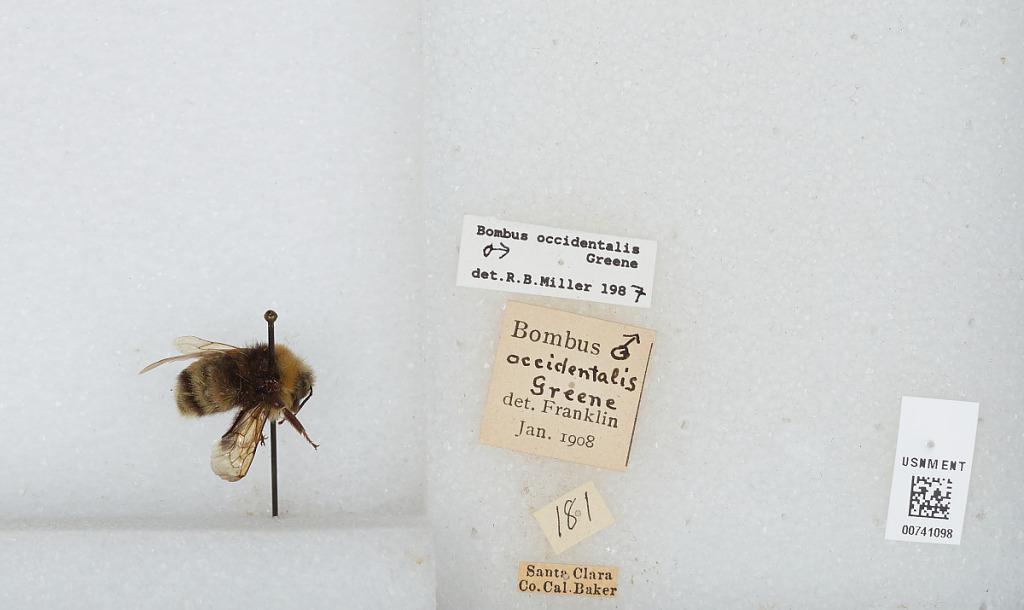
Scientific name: Bombus (Bombus) occidentalis Greene
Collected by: Baker
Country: United States
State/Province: California
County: Santa Clara
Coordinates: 37.36, -121.97
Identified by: Miller, R. B.